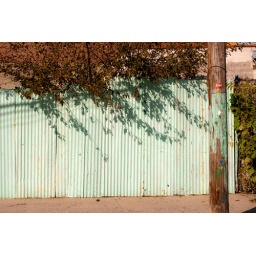
Fall foliage and green painted fence in Red Hook, Brooklyn, New York